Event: Nepal Earthquake
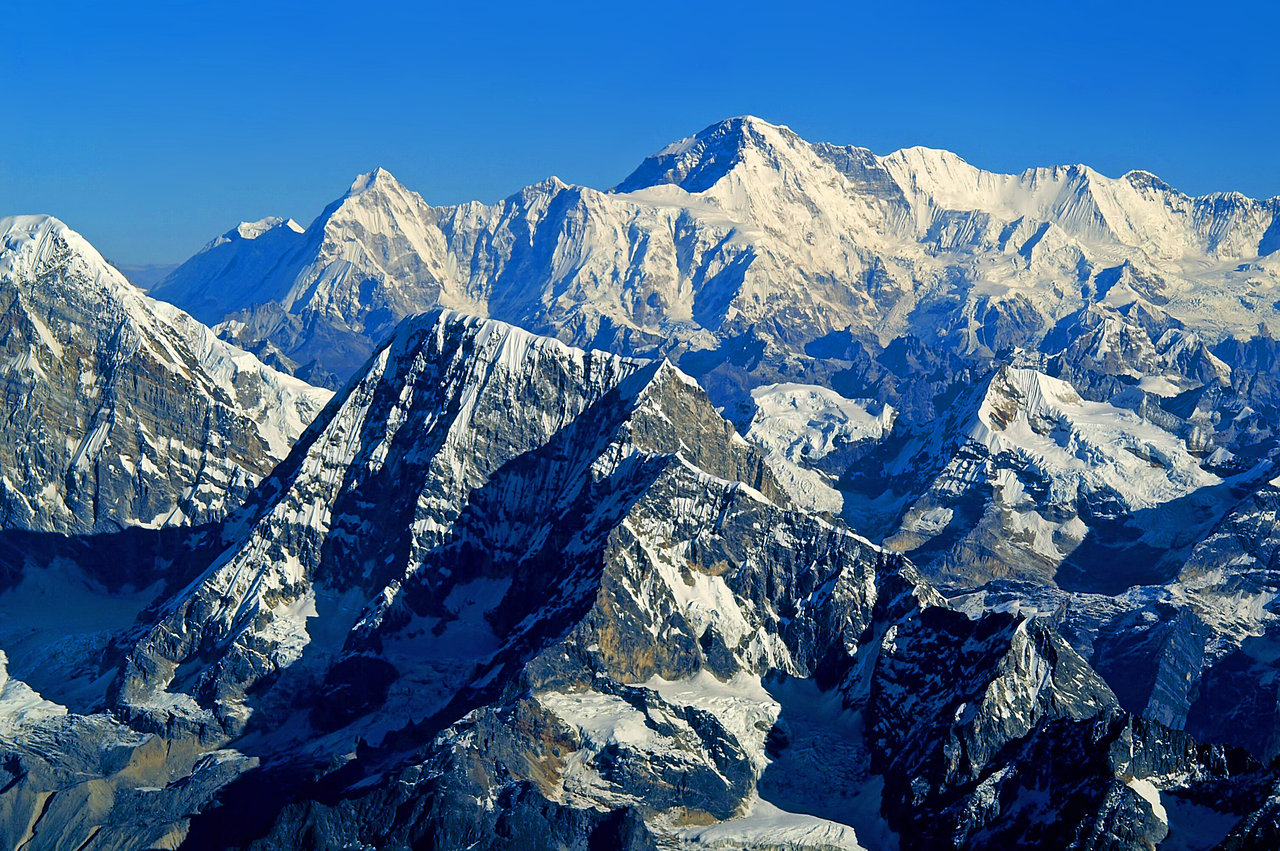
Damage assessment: no_damage